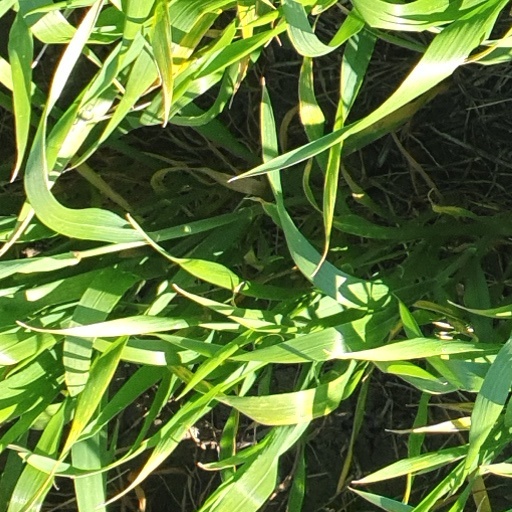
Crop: wheat